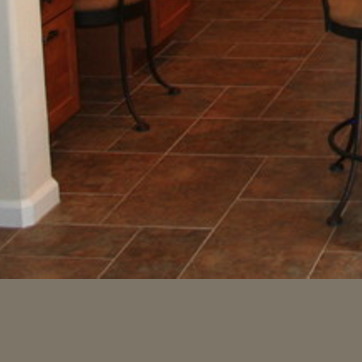
Material: tile